J.R. Hoell

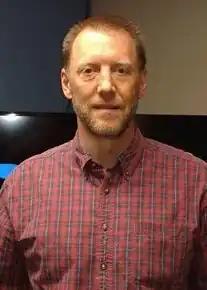
Hoell in 2016

J.R. Hoell is an American politician. He serves as a Republican member for the Merrimack 27th district of the New Hampshire House of Representatives.